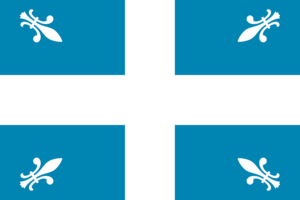
Drapeau de Carillon adapté par Eugene Filiatrault en 1902
Le drapeau du Québec ou le fleurdelisé est le drapeau du Québec. Il est azur orné d'une croix blanche cantonnée de quatre fleurs de lys de la même couleur.
Le Carillon moderne est un drapeau populaire canadien français utilisé au début du XXᵉ siècle, notamment par la Société Saint-Jean-Baptiste, et inspiré du drapeau de Carillon. Lorsqu'il est accompagné du Sacré Cœur, on le désigne plutôt Carillon-Sacré-Cœur. Ce drapeau est le précurseur du drapeau du Québec.
Cet article traite des événements qui se sont produits durant l'année 1902 au Québec.
Le terme Canadien français ou Canadien-français, désigne les Canadiens d'ascendance et de culture françaises. De 1763 au milieu du XXᵉ siècle, les Canadiens français forment une population aspirant à une plus grande émancipation et reconnaissance de la part du gouvernement fédéral canadien. Reconnue officiellement en tant que nation, ils sont plutôt considérés aujourd'hui comme une origine ethnique dont les ancêtres ont fondé le Canada de la Nouvelle-France aux XVIIᵉ et XVIIIᵉ siècles. Avec les Acadiens, Brayons, Cadiens, et Métis, ils composent la francophonie nord-américaine issue de l'Amérique française. Les Canadien français comptent parmi les nations fondatrices de la Confédération canadienne et représentent l'un des grands groupes ethniques du Canada avec les Premières Nations et les Canadiens anglais. Ils constituent toujours l'ethnie majoritaire au Québec.